Michael Mallary

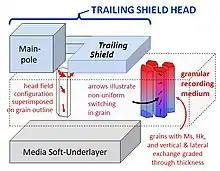
Trailing Shield Concept invented by Mallary. This head design provides higher field gradients and more advantageous field angles for high-density Perpendicular Magnetic Recording. It is ubiquitous in Hard Disk Drives (HDD).

In 1980, Mallary joined Digital Equipment Corporation (DEC) in Shrewsbury, Massachusetts, as a head modeler and designer to support their effort to produce thin film heads for the RA90 disk drive. Bob Rottmayer was the head of the group. At DEC Mallary came up with the idea of the so-called "Diamond Head". This novel approach basically wrapped the yoke around the coil twice - effectively doubling the number of turns. (Maximizing readback voltage is always of paramount importance. This inductive head design was widely deployed, but it was eventually upstaged by the advent of magnetoresistive heads).